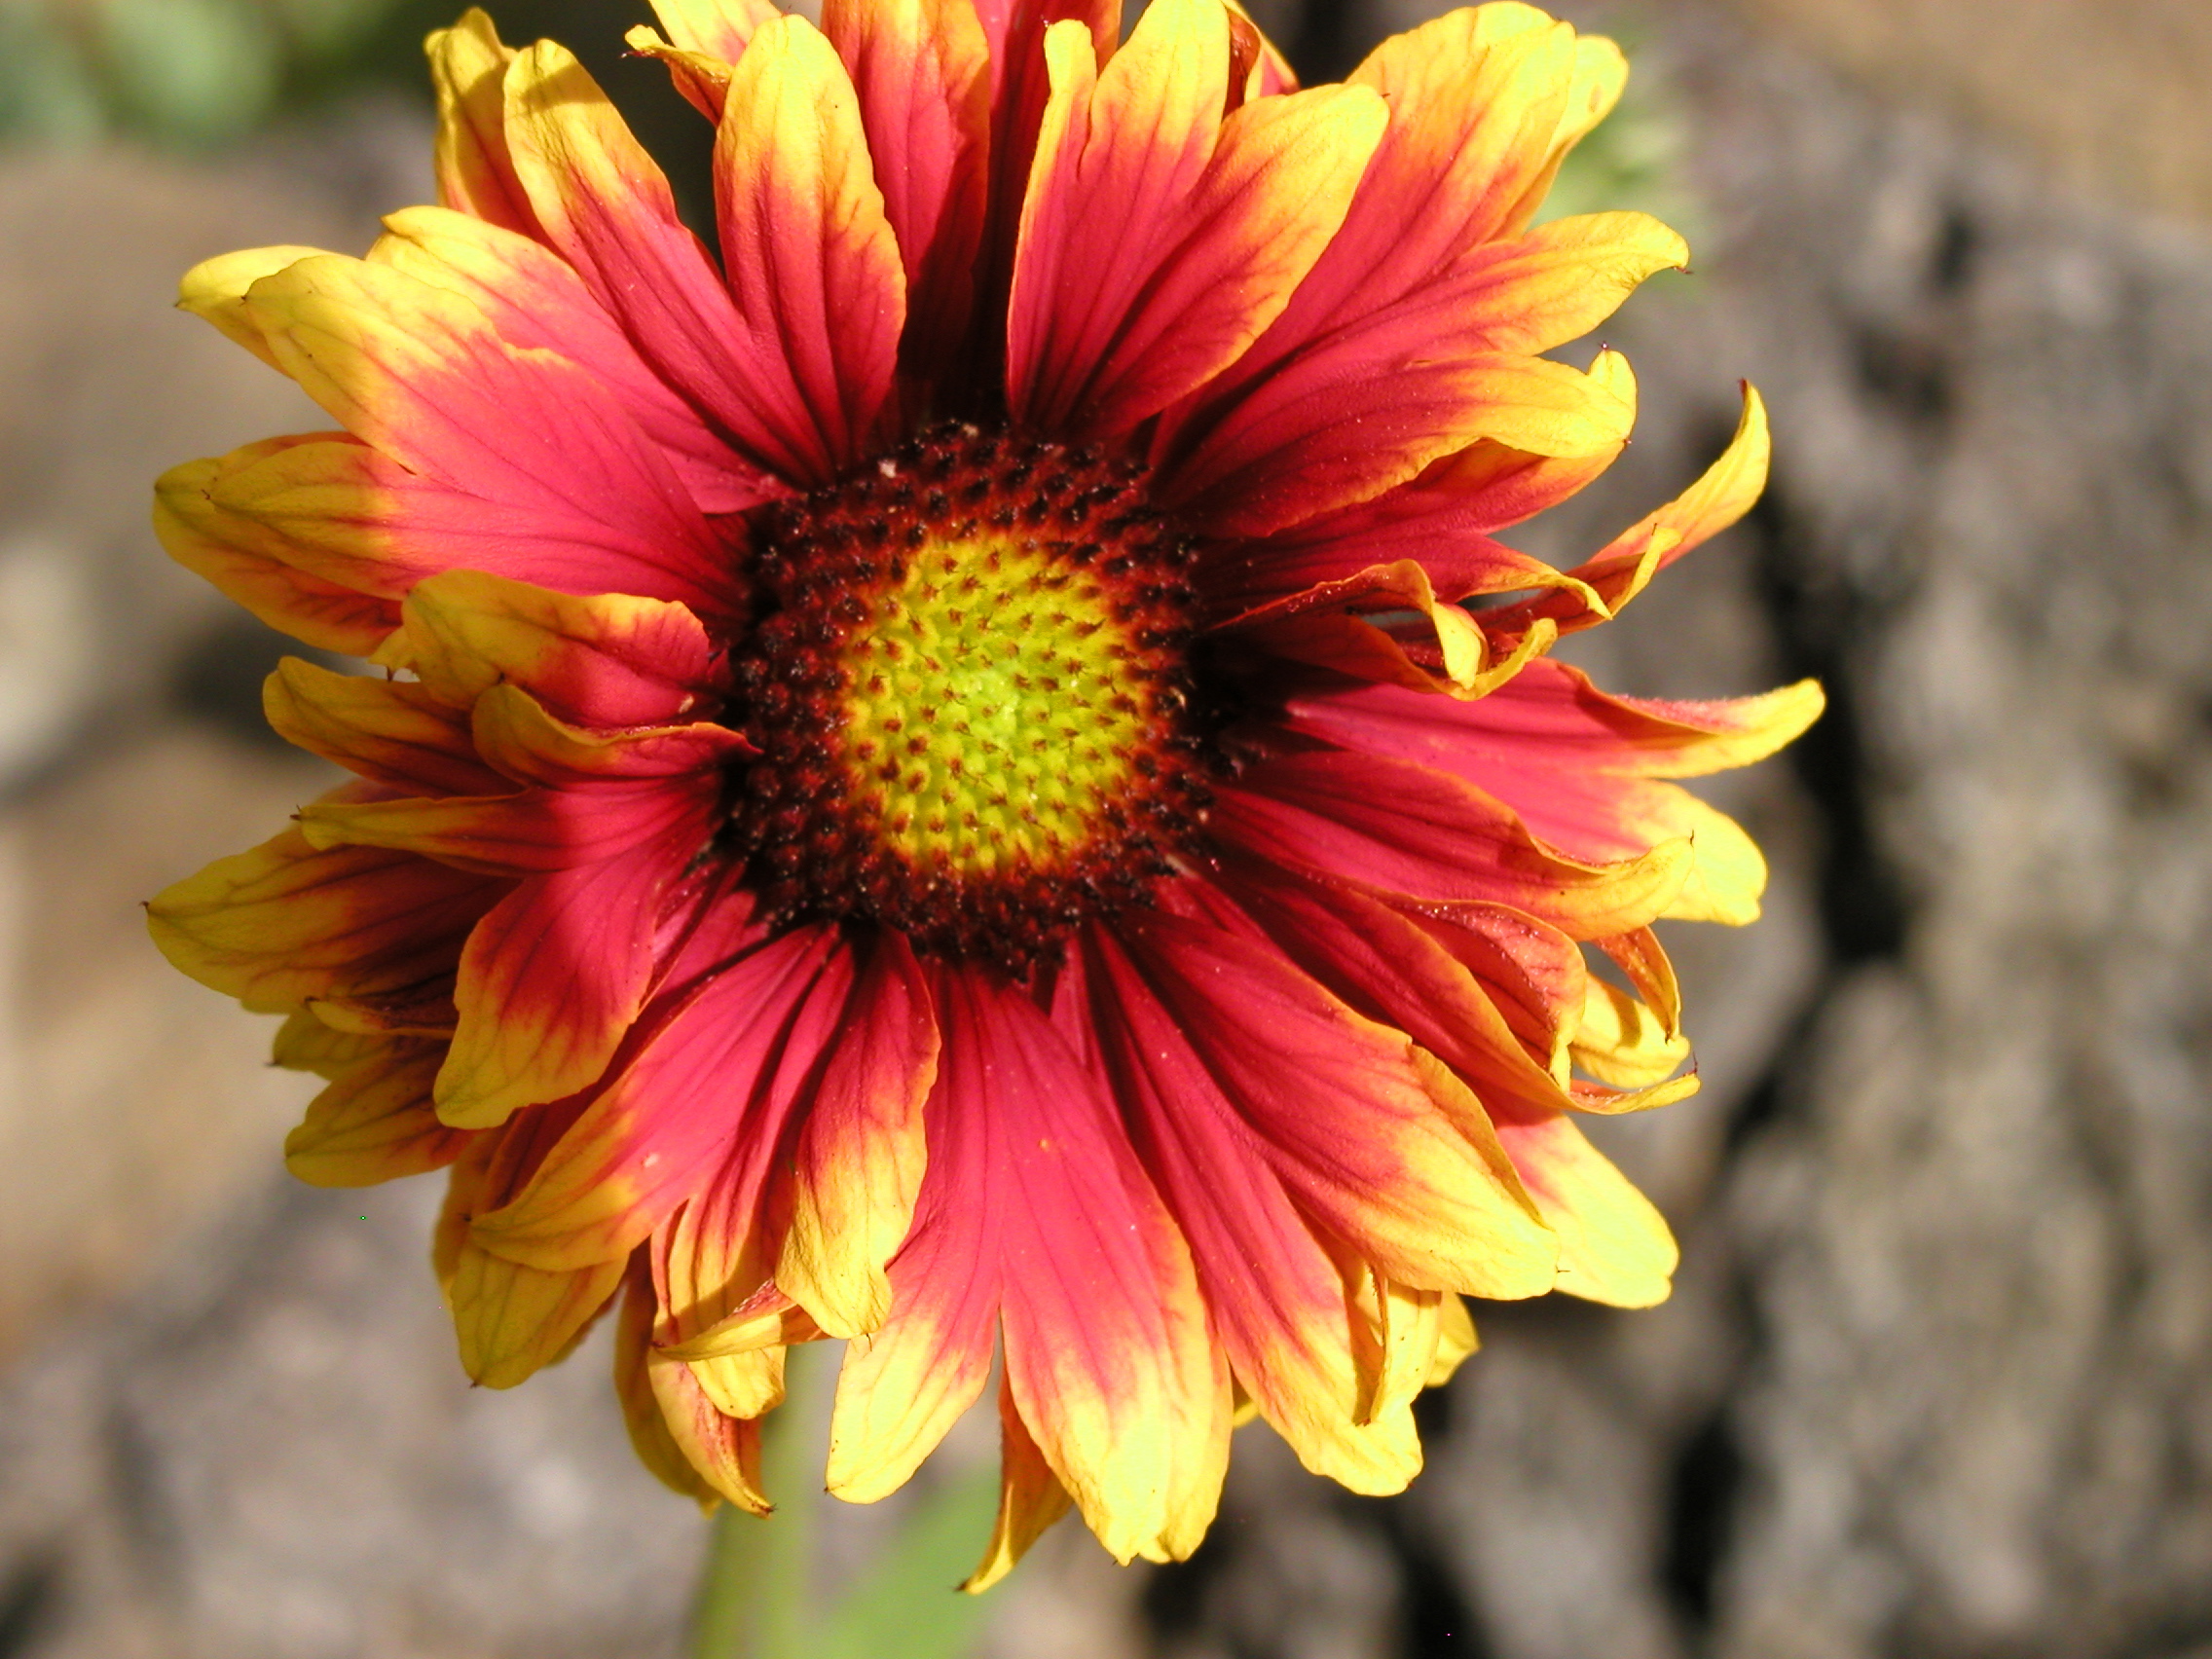
plant, flower, petal, botany, yellow, flora, wildflower, close up, strawberryaz, macro photography, flowering plant, daisy family, annual plant, plant stem, land plant, blanket flowers